Dunwoody, Georgia

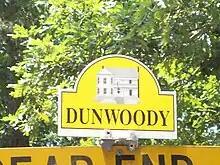
Dunwoody street-sign topper

As of the 2020 United States census, there were 51,683 people, 20,482 households, and 12,620 families residing in the city.